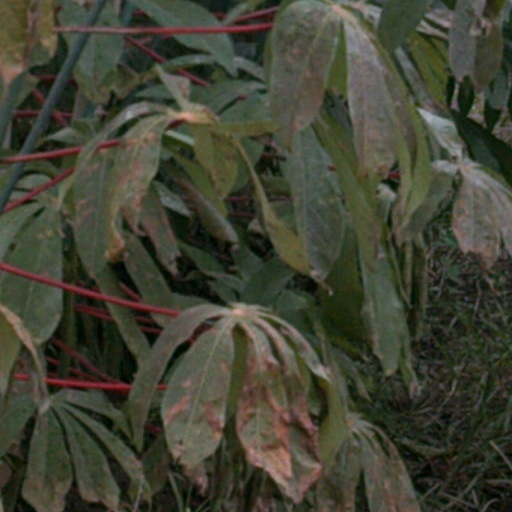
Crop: cassava